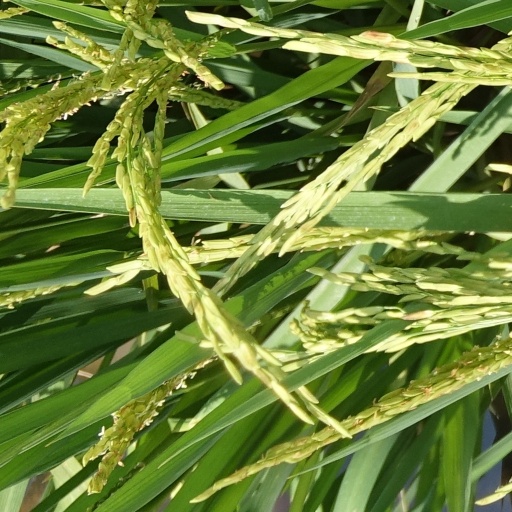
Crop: rice